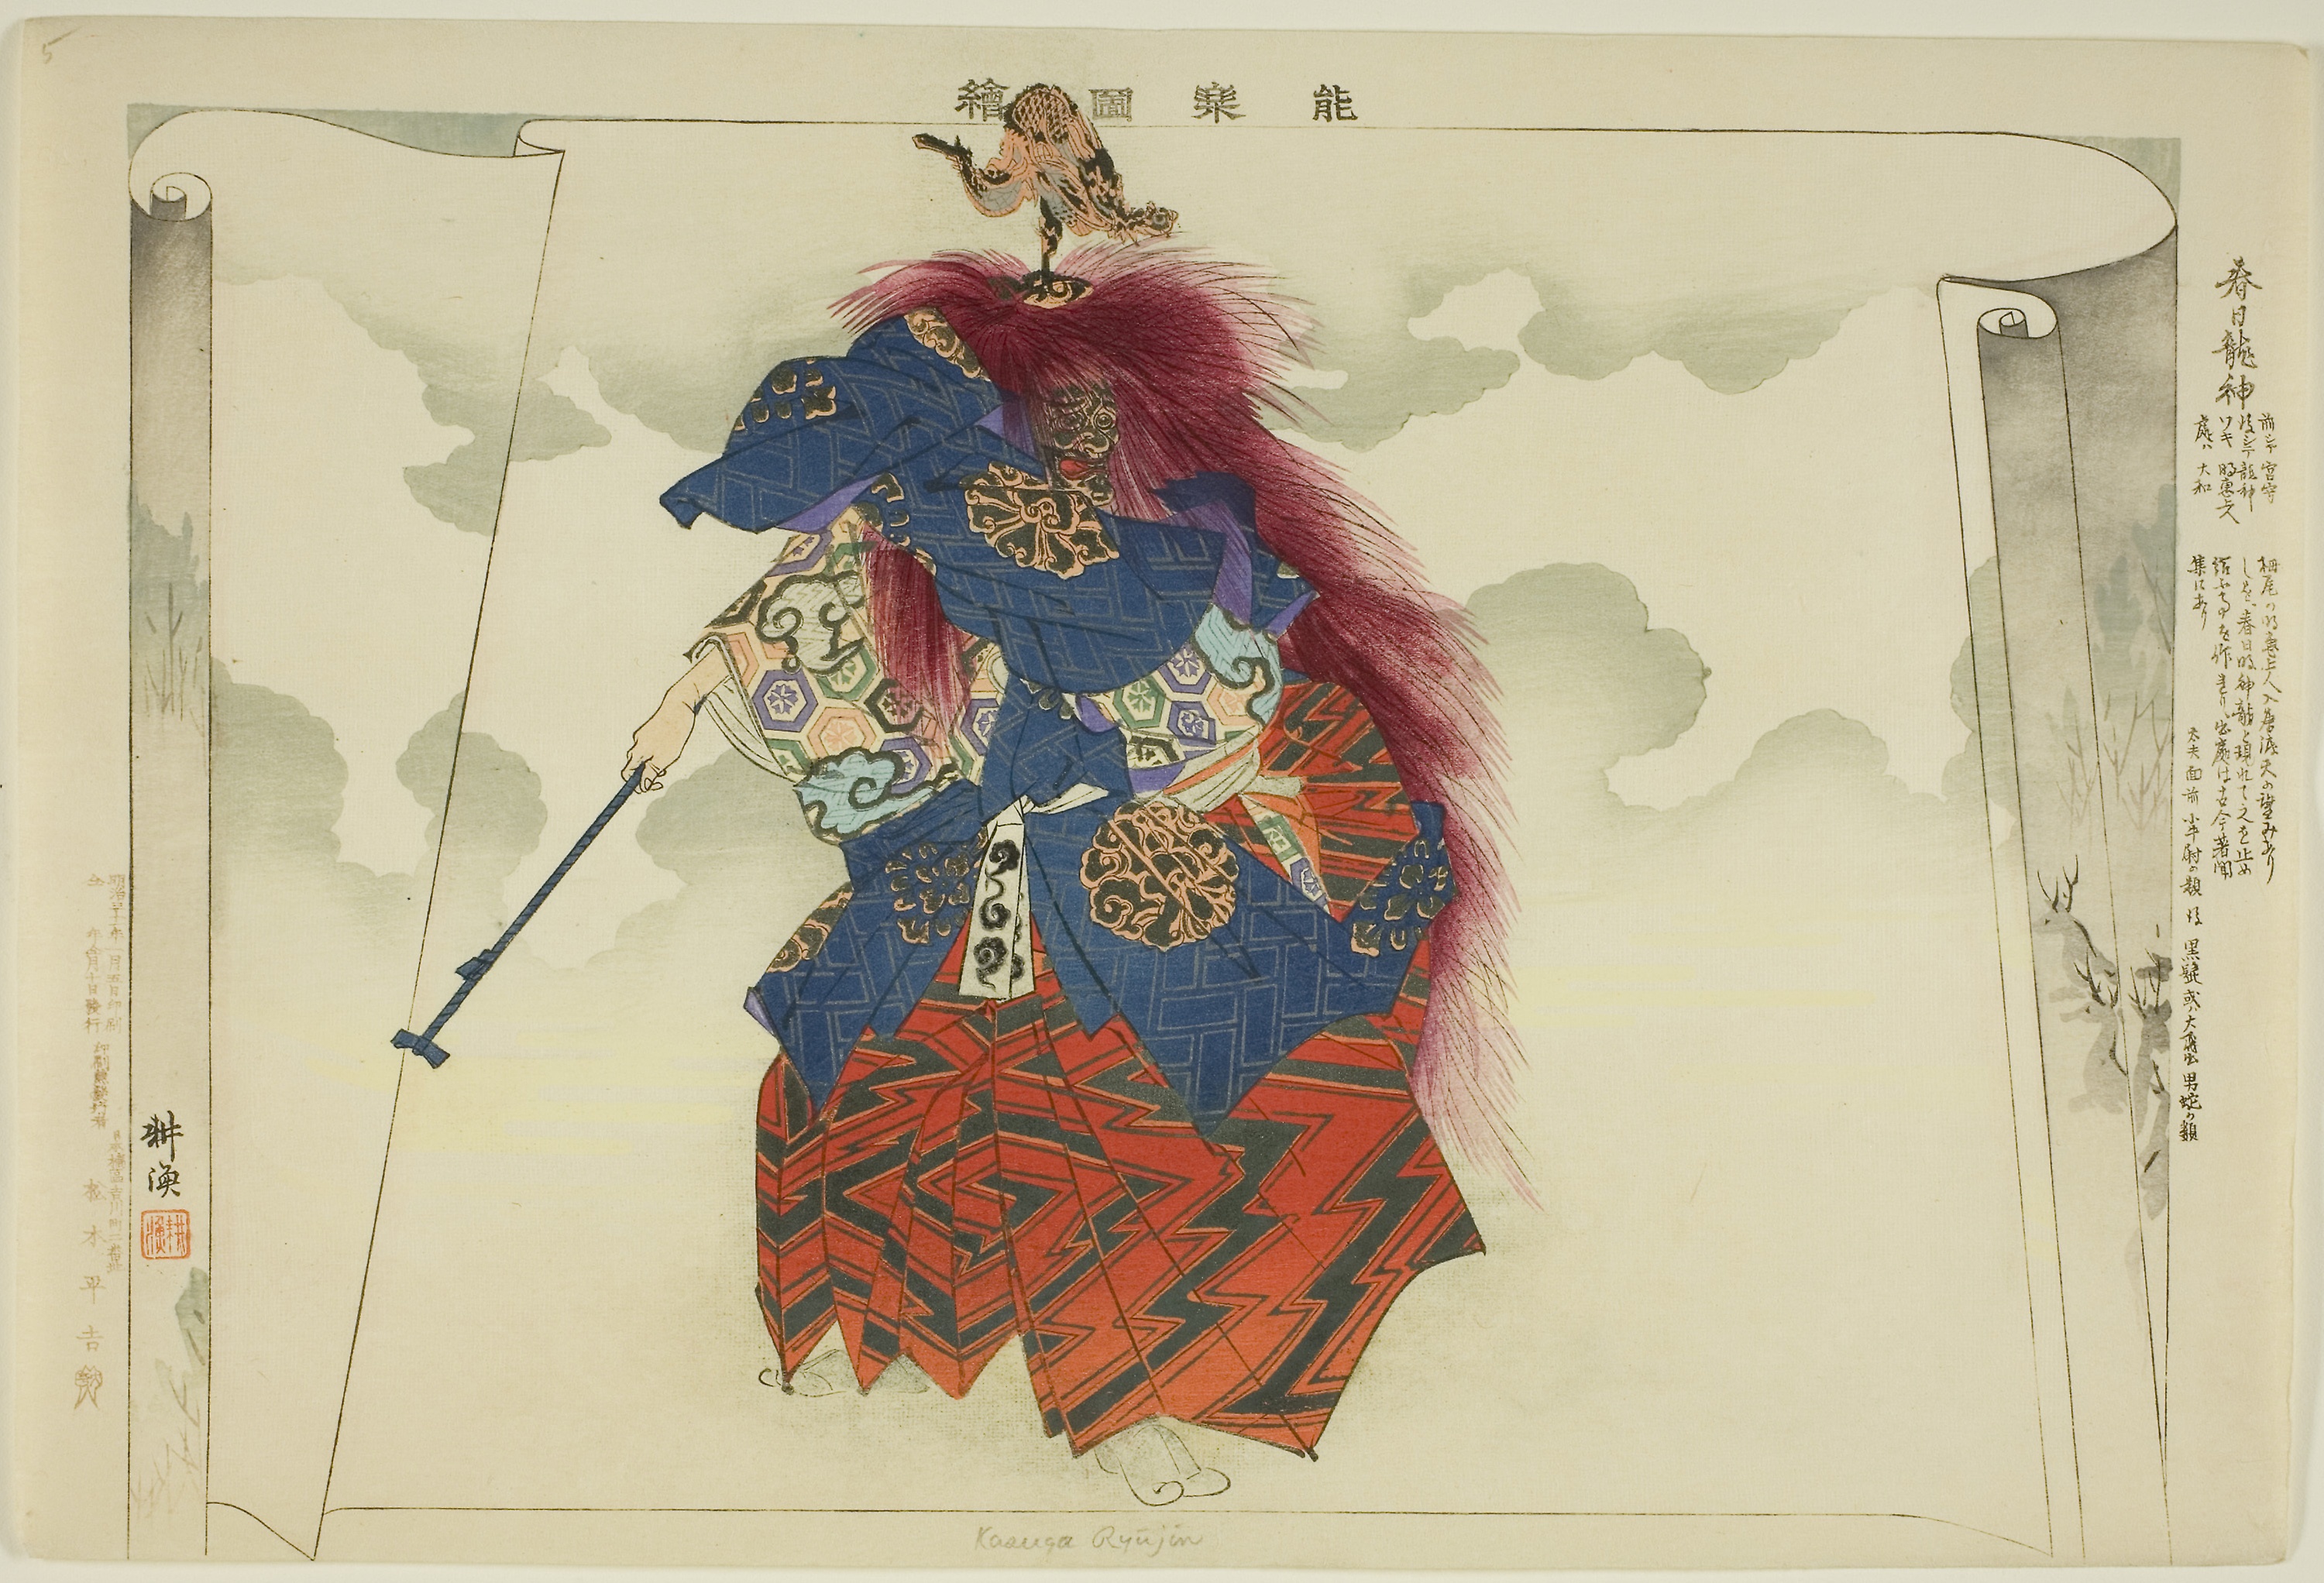
illustration, costume design, art, fashion illustration, painting, drawing, watercolor paint, style, fictional character, paper